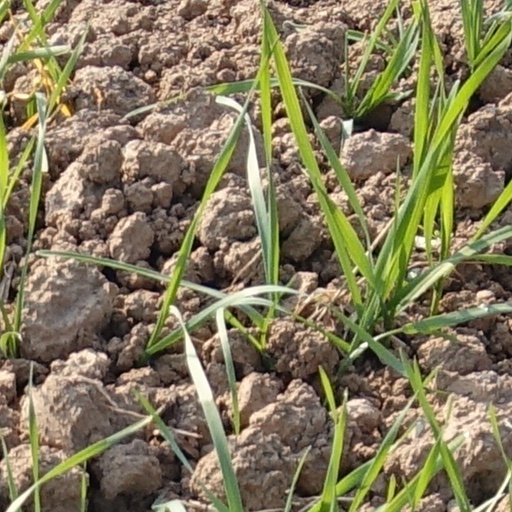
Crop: wheat